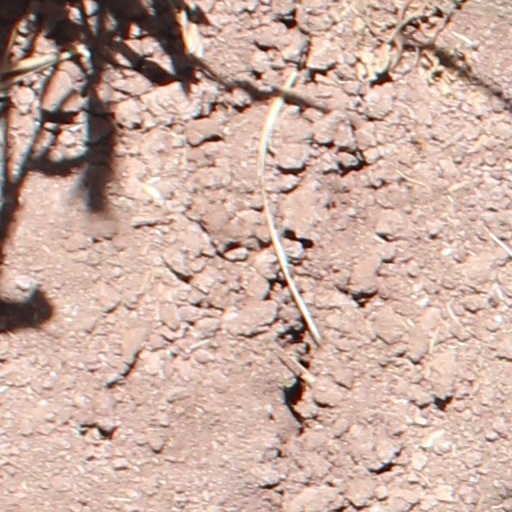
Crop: wheat